Jean-Pierre Mocky

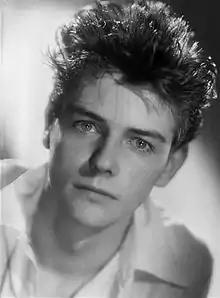
Mocky in 1948

He began as an actor in the cinema and theater. In particular, he played in Jean Dréville's "Les Casse-pieds" (1948), Jean Cocteau's "Orphée" (1950) and Bernard Borderie's "The Mask of the Gorilla" (1957). But it was especially in Italy that he became famous, thanks to his role in "I vinti" by Michelangelo Antonioni.